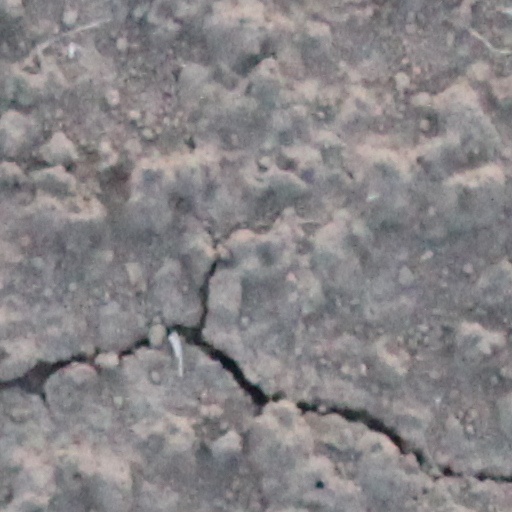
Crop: wheat